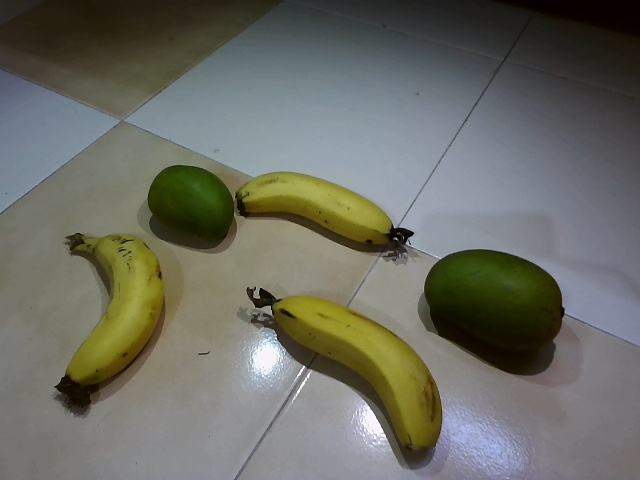
Label: Ripe_Banana